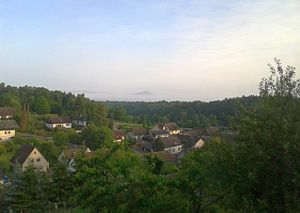
Naturpark Solling-Vogler / Geografi
Großer Everstein (Höhenzug Burgberg) dækket af tåge;
Naturpark Solling-Vogler er en omkring 550 km² stor naturpark i den sydligste del af den tyske delstat Niedersachsen.